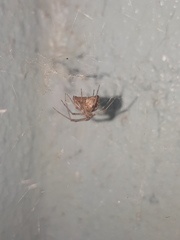
Species: Parasteatoda_tepidariorum